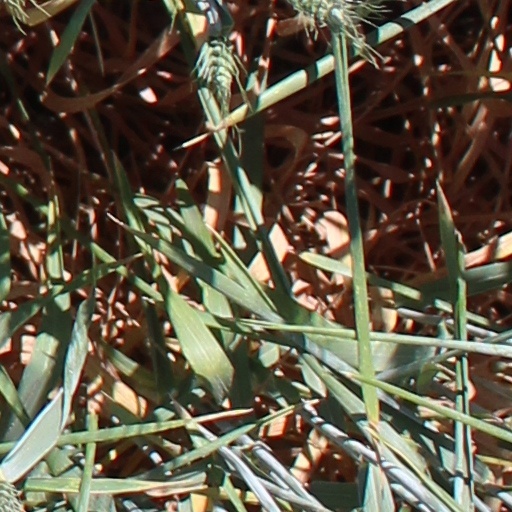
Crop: wheat